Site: brandenburg
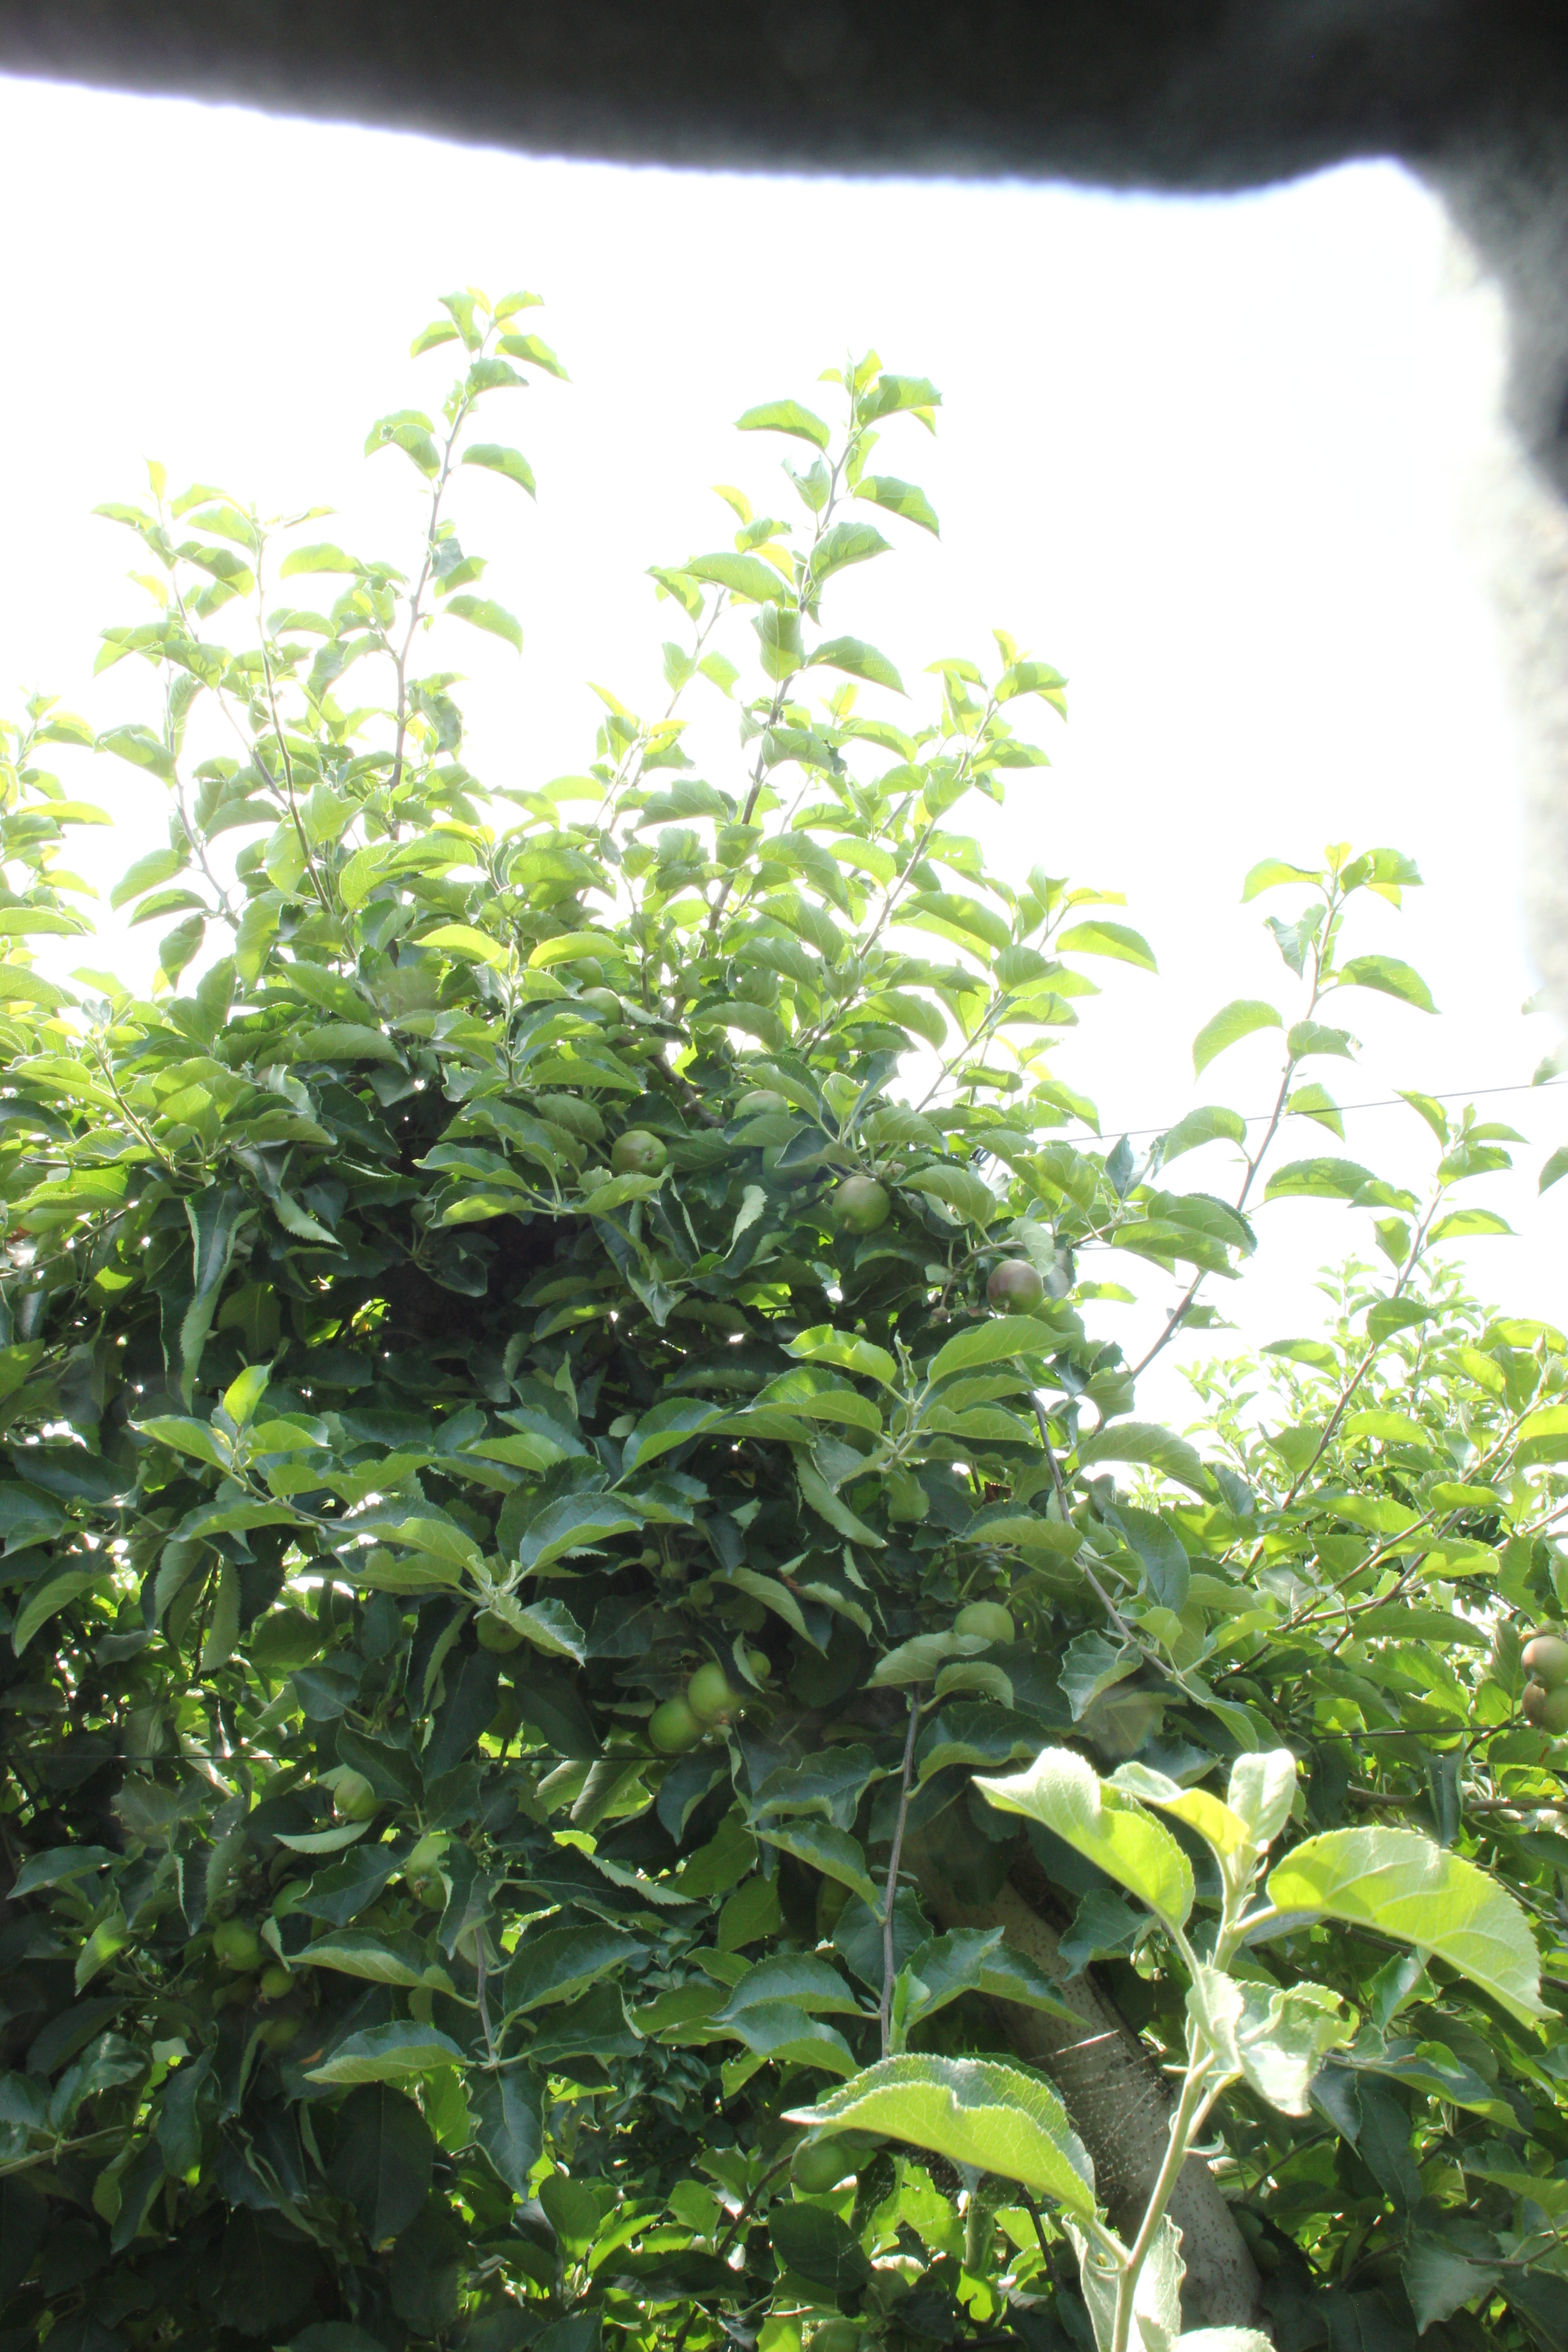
Growth stage (BBCH 74): Development of fruit